Ozarks

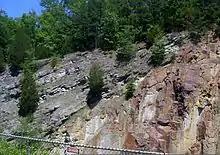
Grey dolomite laid down c. 500 mya nonconformally overlies reddish rhyolite that formed close to 1500 mya in the St. Francois Mountains.

A major unconformity in the region attests that the Ozarks were above sea level for several hundred million years from the time of the volcanism in the Precambrian until the mid-Cambrian with an erosionally produced relief of up to . The seas encroached during the late Cambrian producing the Lamotte Sandstone, thick, followed by carbonate sedimentation. Coral reefs formed around the granite and rhyolite islands in this Cambrian sea. This carbonate formation, the Bonneterre, now mostly dolomite, is exposed around the St. Francis Mountains, but extends in the subsurface throughout the Ozarks and reaches a thickness of . The Bonneterre is overlain by of dolomite, often sandy, silty or cherty, forming the Elvins Group and the Potosi and Eminence formations. Withdrawal of the seas resulted in another unconformity during the latest Cambrian and early Ordovician periods. Hydrothermal mineralizing fluids formed the rich lead ore deposits of the Lead Belt during this time.